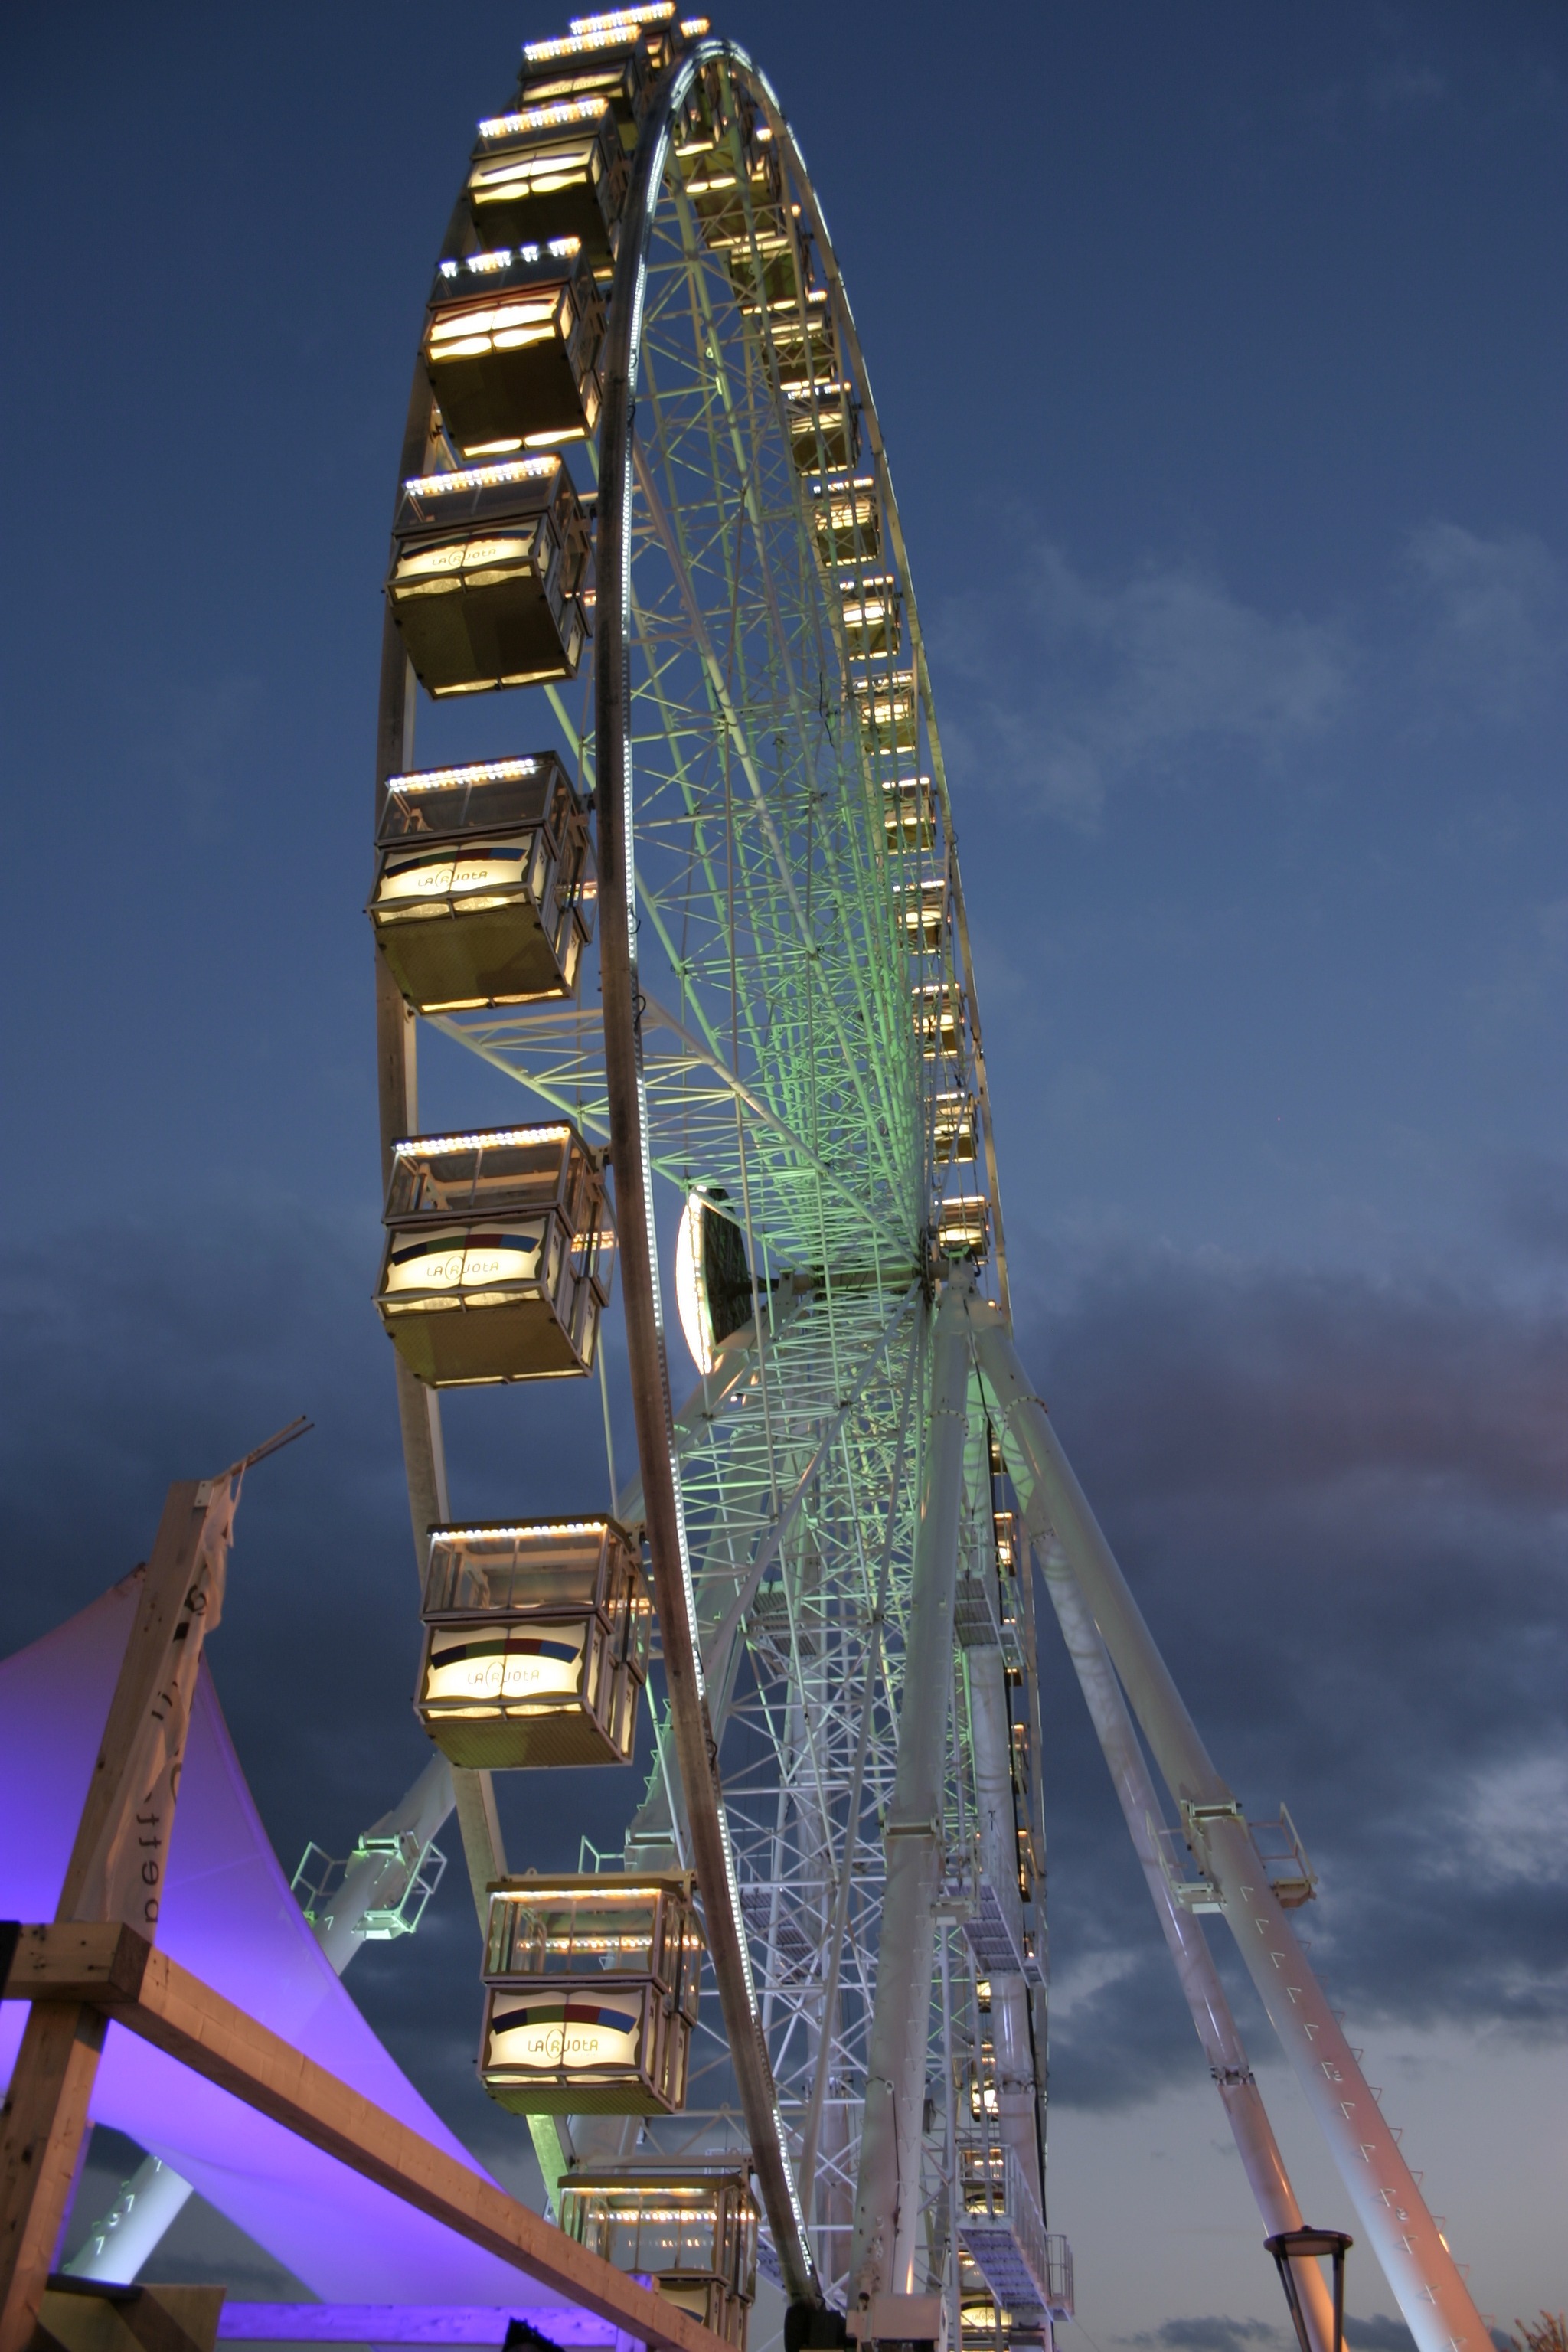
wheel, skyscraper, recreation, ferris wheel, amusement park, mast, park, landmark, roller coaster, overview, tourist attraction, porto, amusement ride, outdoor recreation, rimini, nonbuilding structure